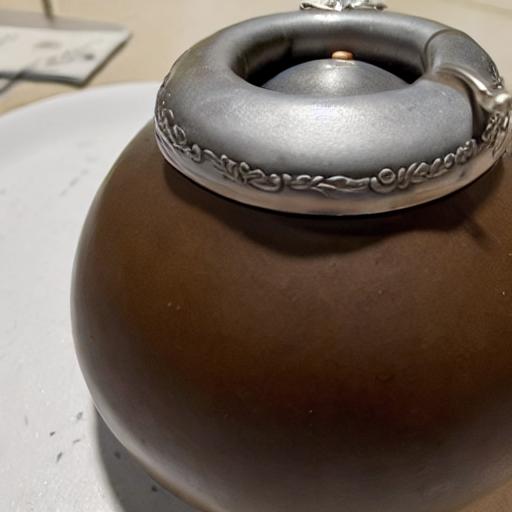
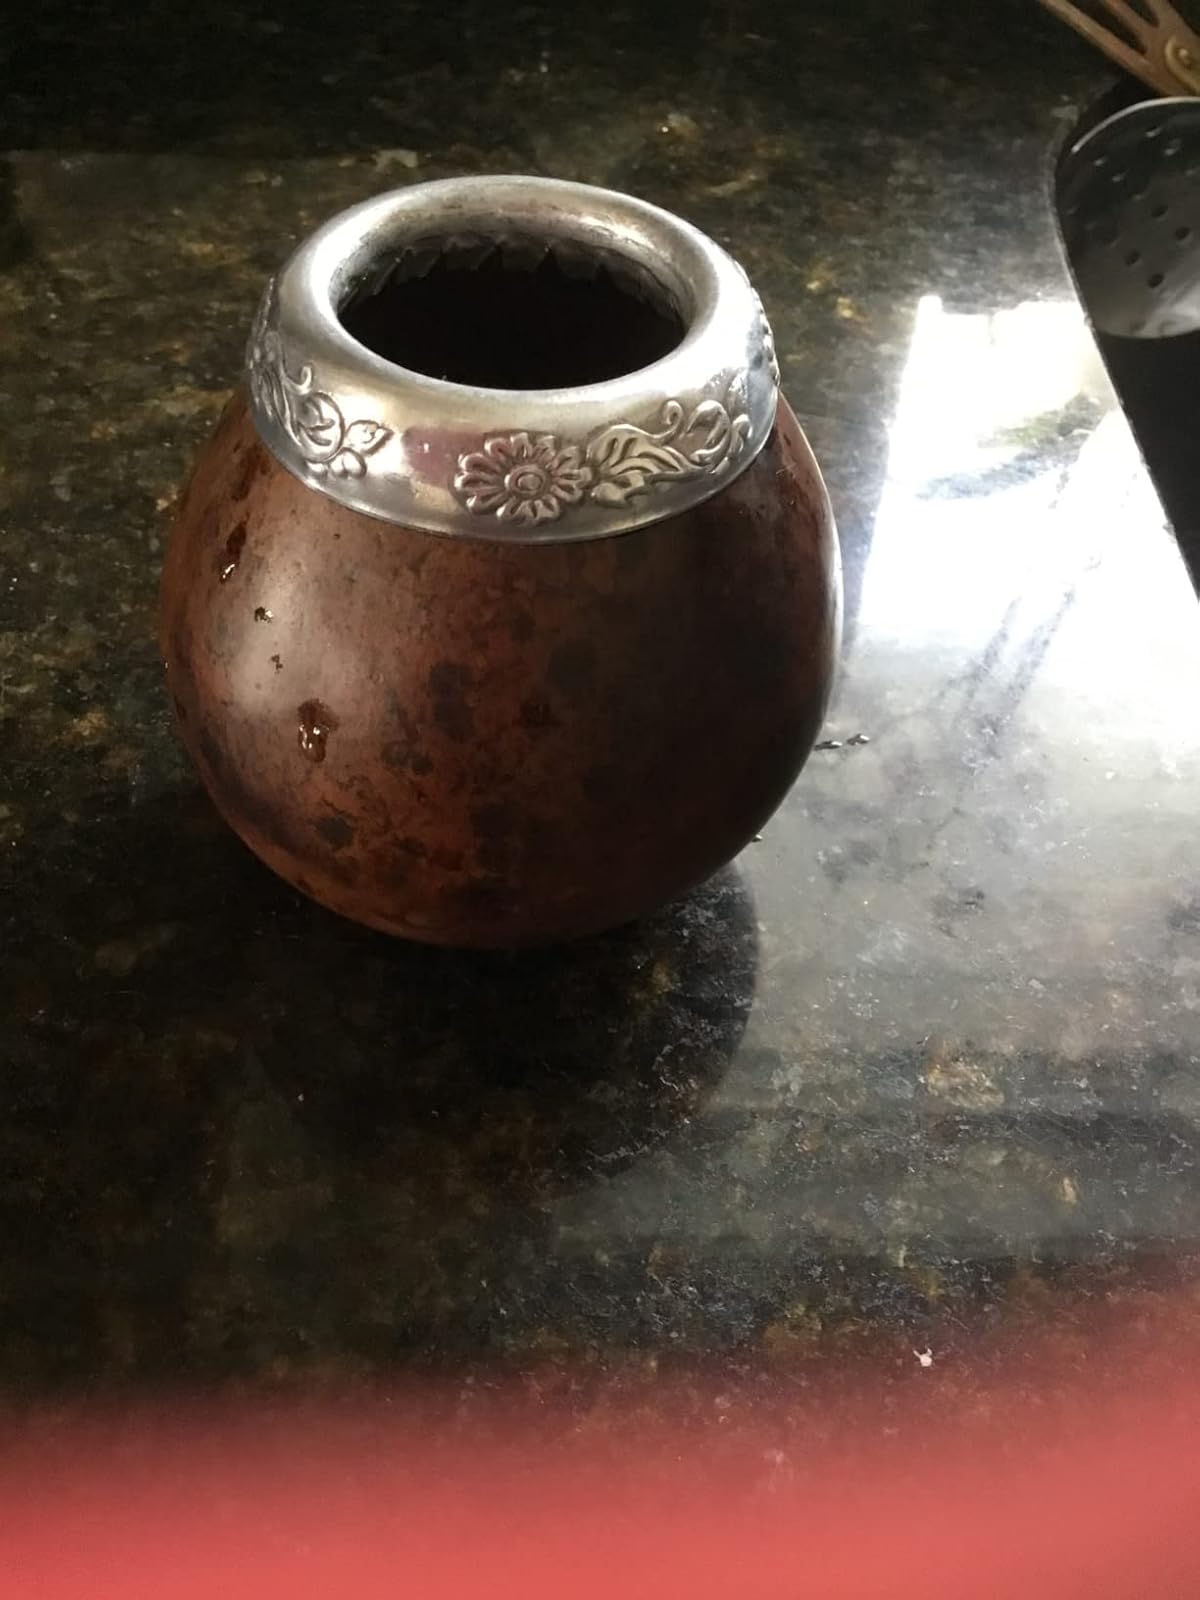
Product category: items_tea
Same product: no